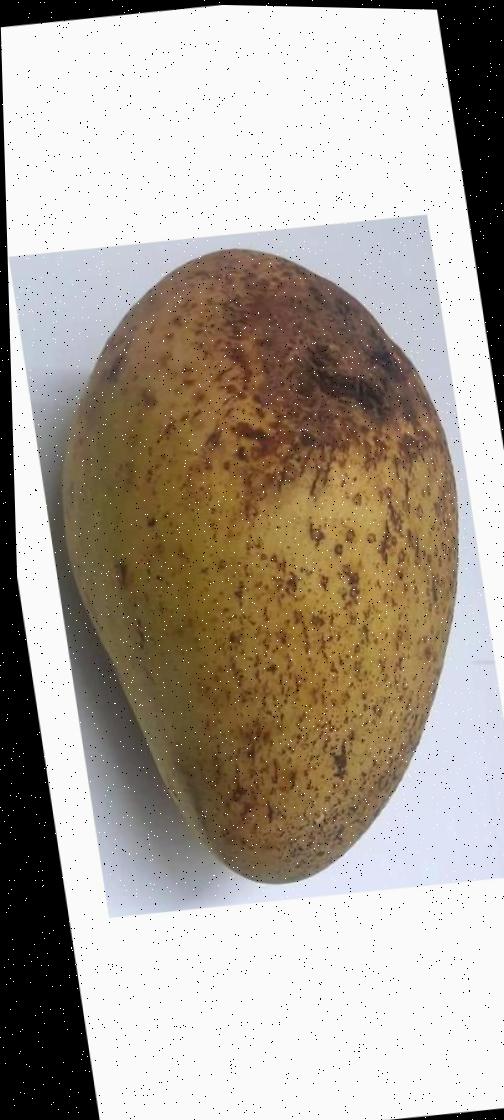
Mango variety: Ashshina Classic